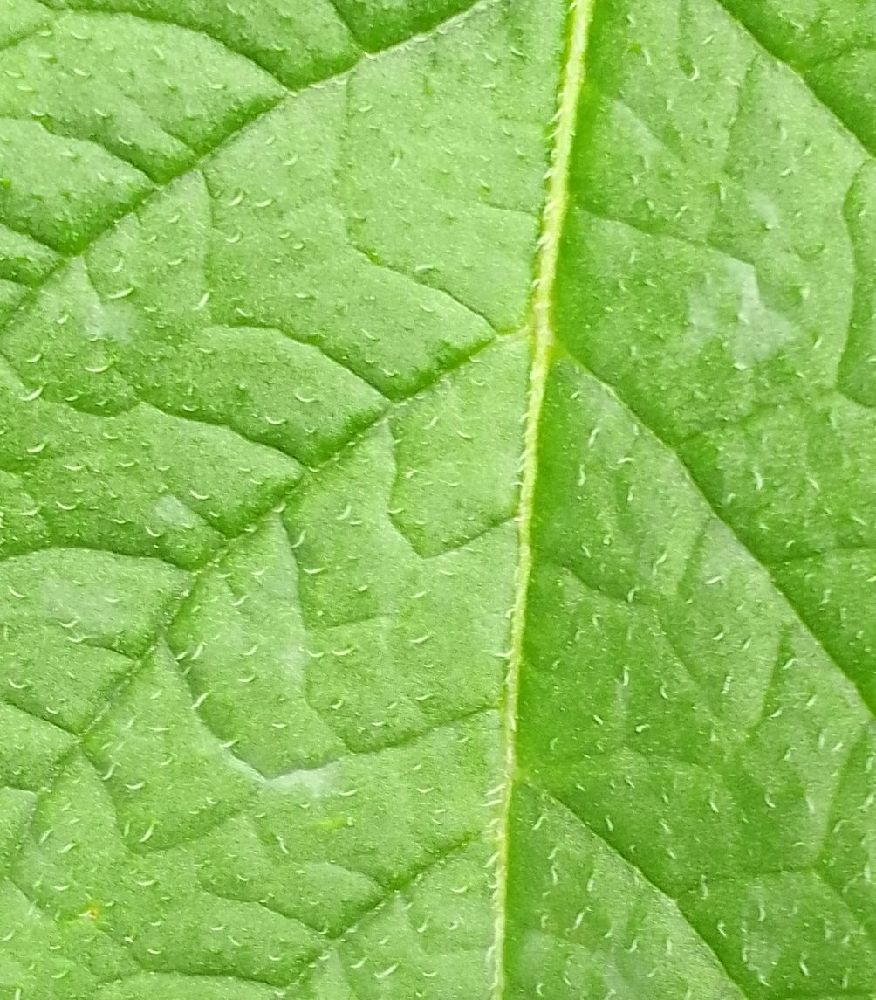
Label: Healthy